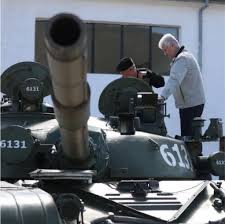
Label: Tank